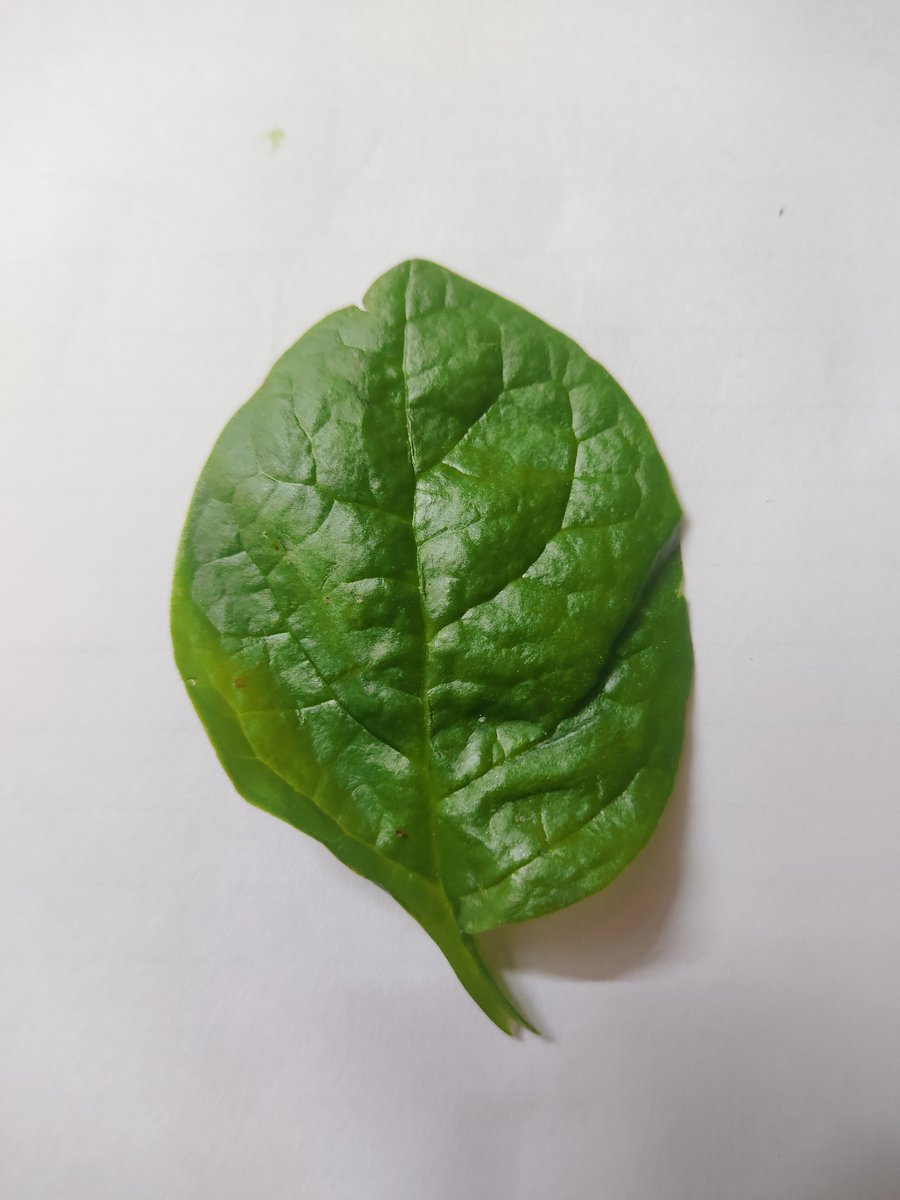
Label: Healthy-Leaf